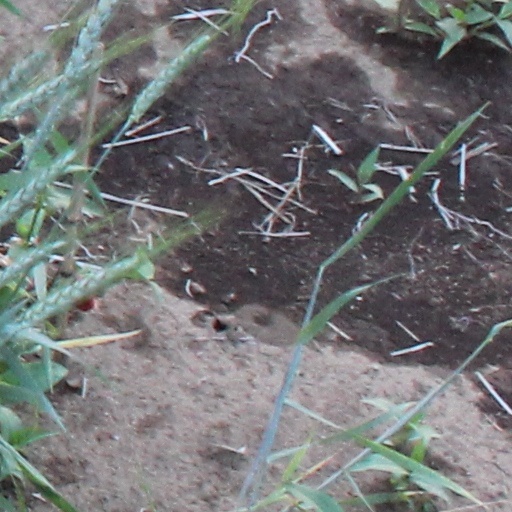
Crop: wheat